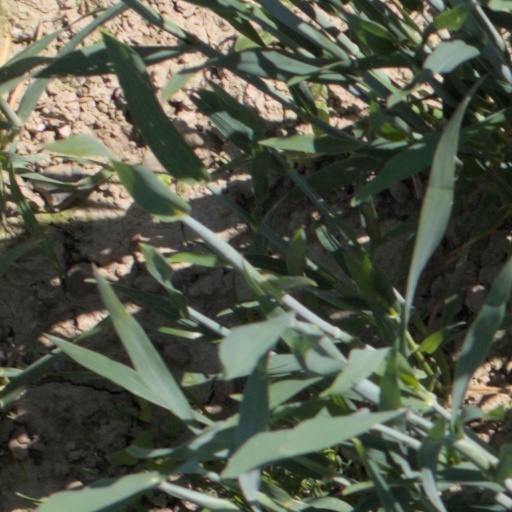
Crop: wheat